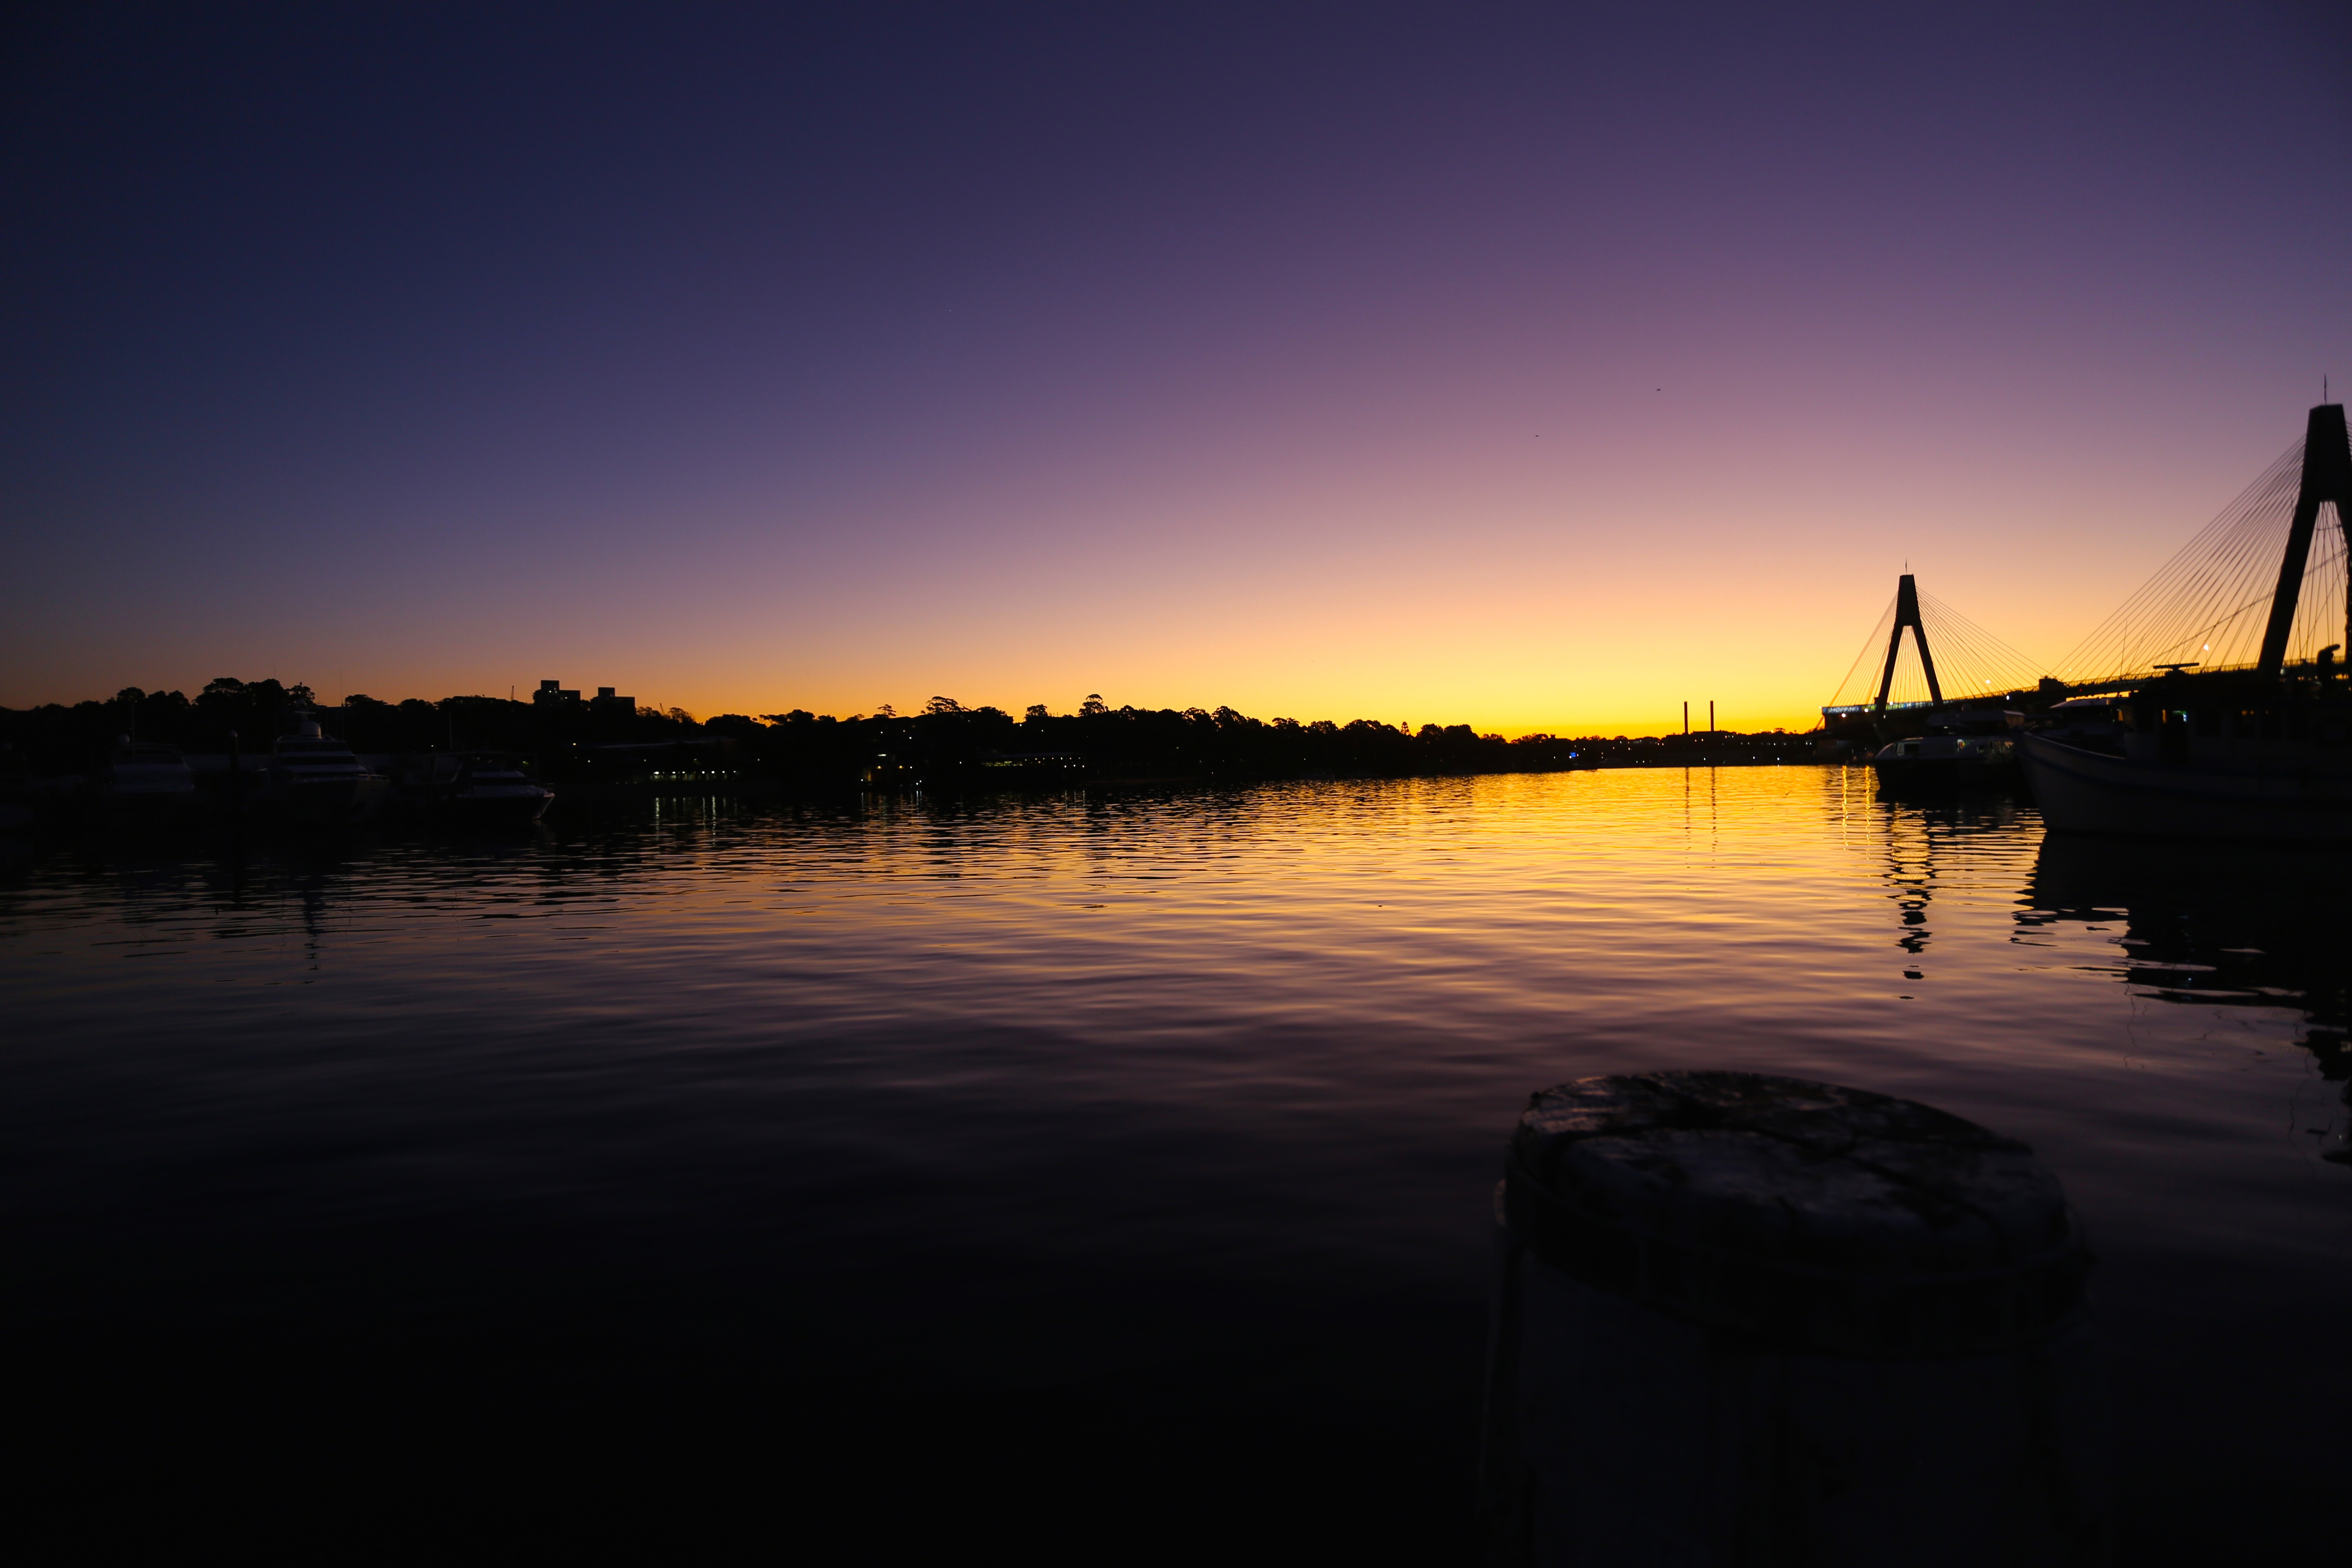
sea, coast, ocean, horizon, cloud, sun, sunrise, sunset, night, sunlight, morning, wave, dawn, dusk, evening, reflection, vehicle, bay, afterglow